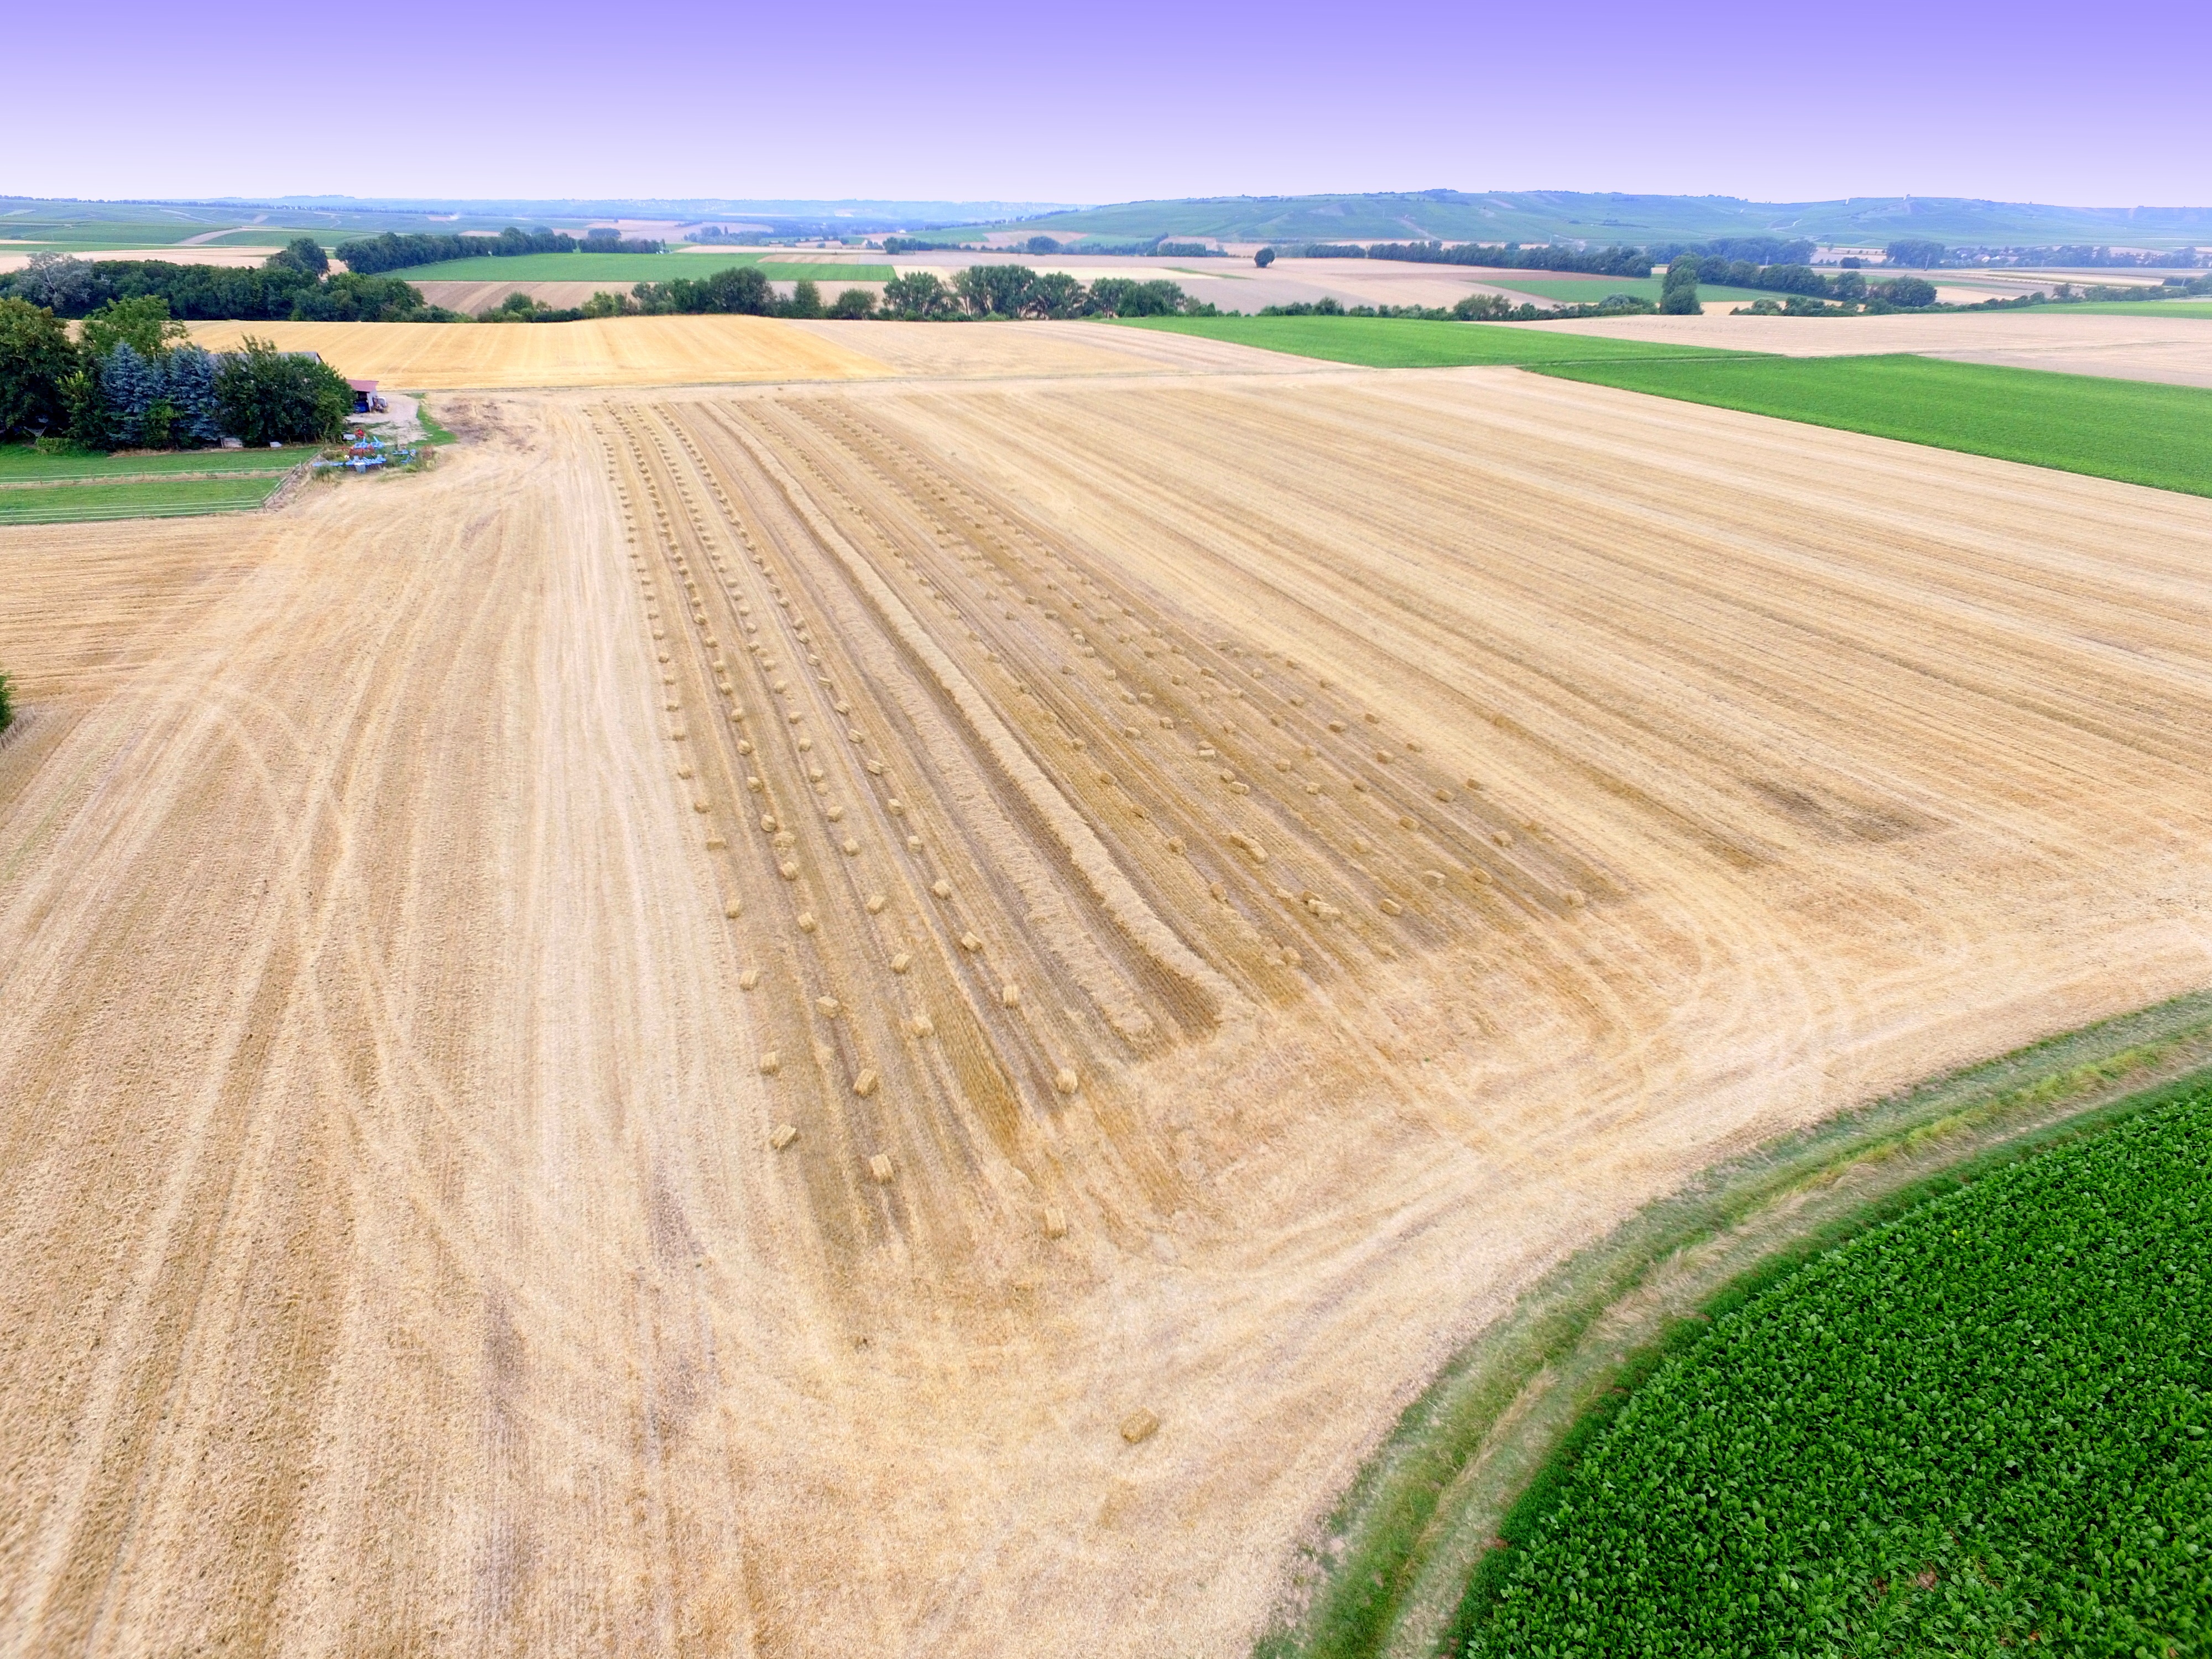
landscape, grass, horizon, plant, road, field, prairie, highway, asphalt, crop, flight, soil, agriculture, aerial view, plain, grassland, infrastructure, hay bales, rural area, bird's eye view, aerial photography, grass family